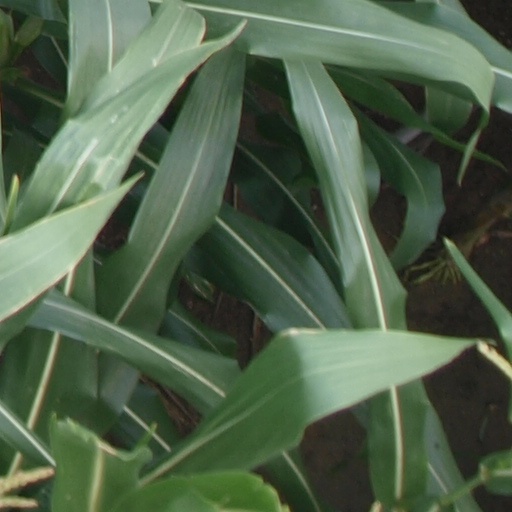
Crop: maize; corn